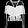
Label: Shirt